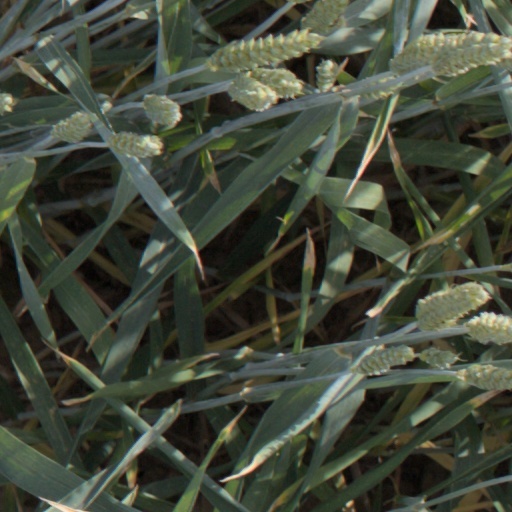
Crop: wheat